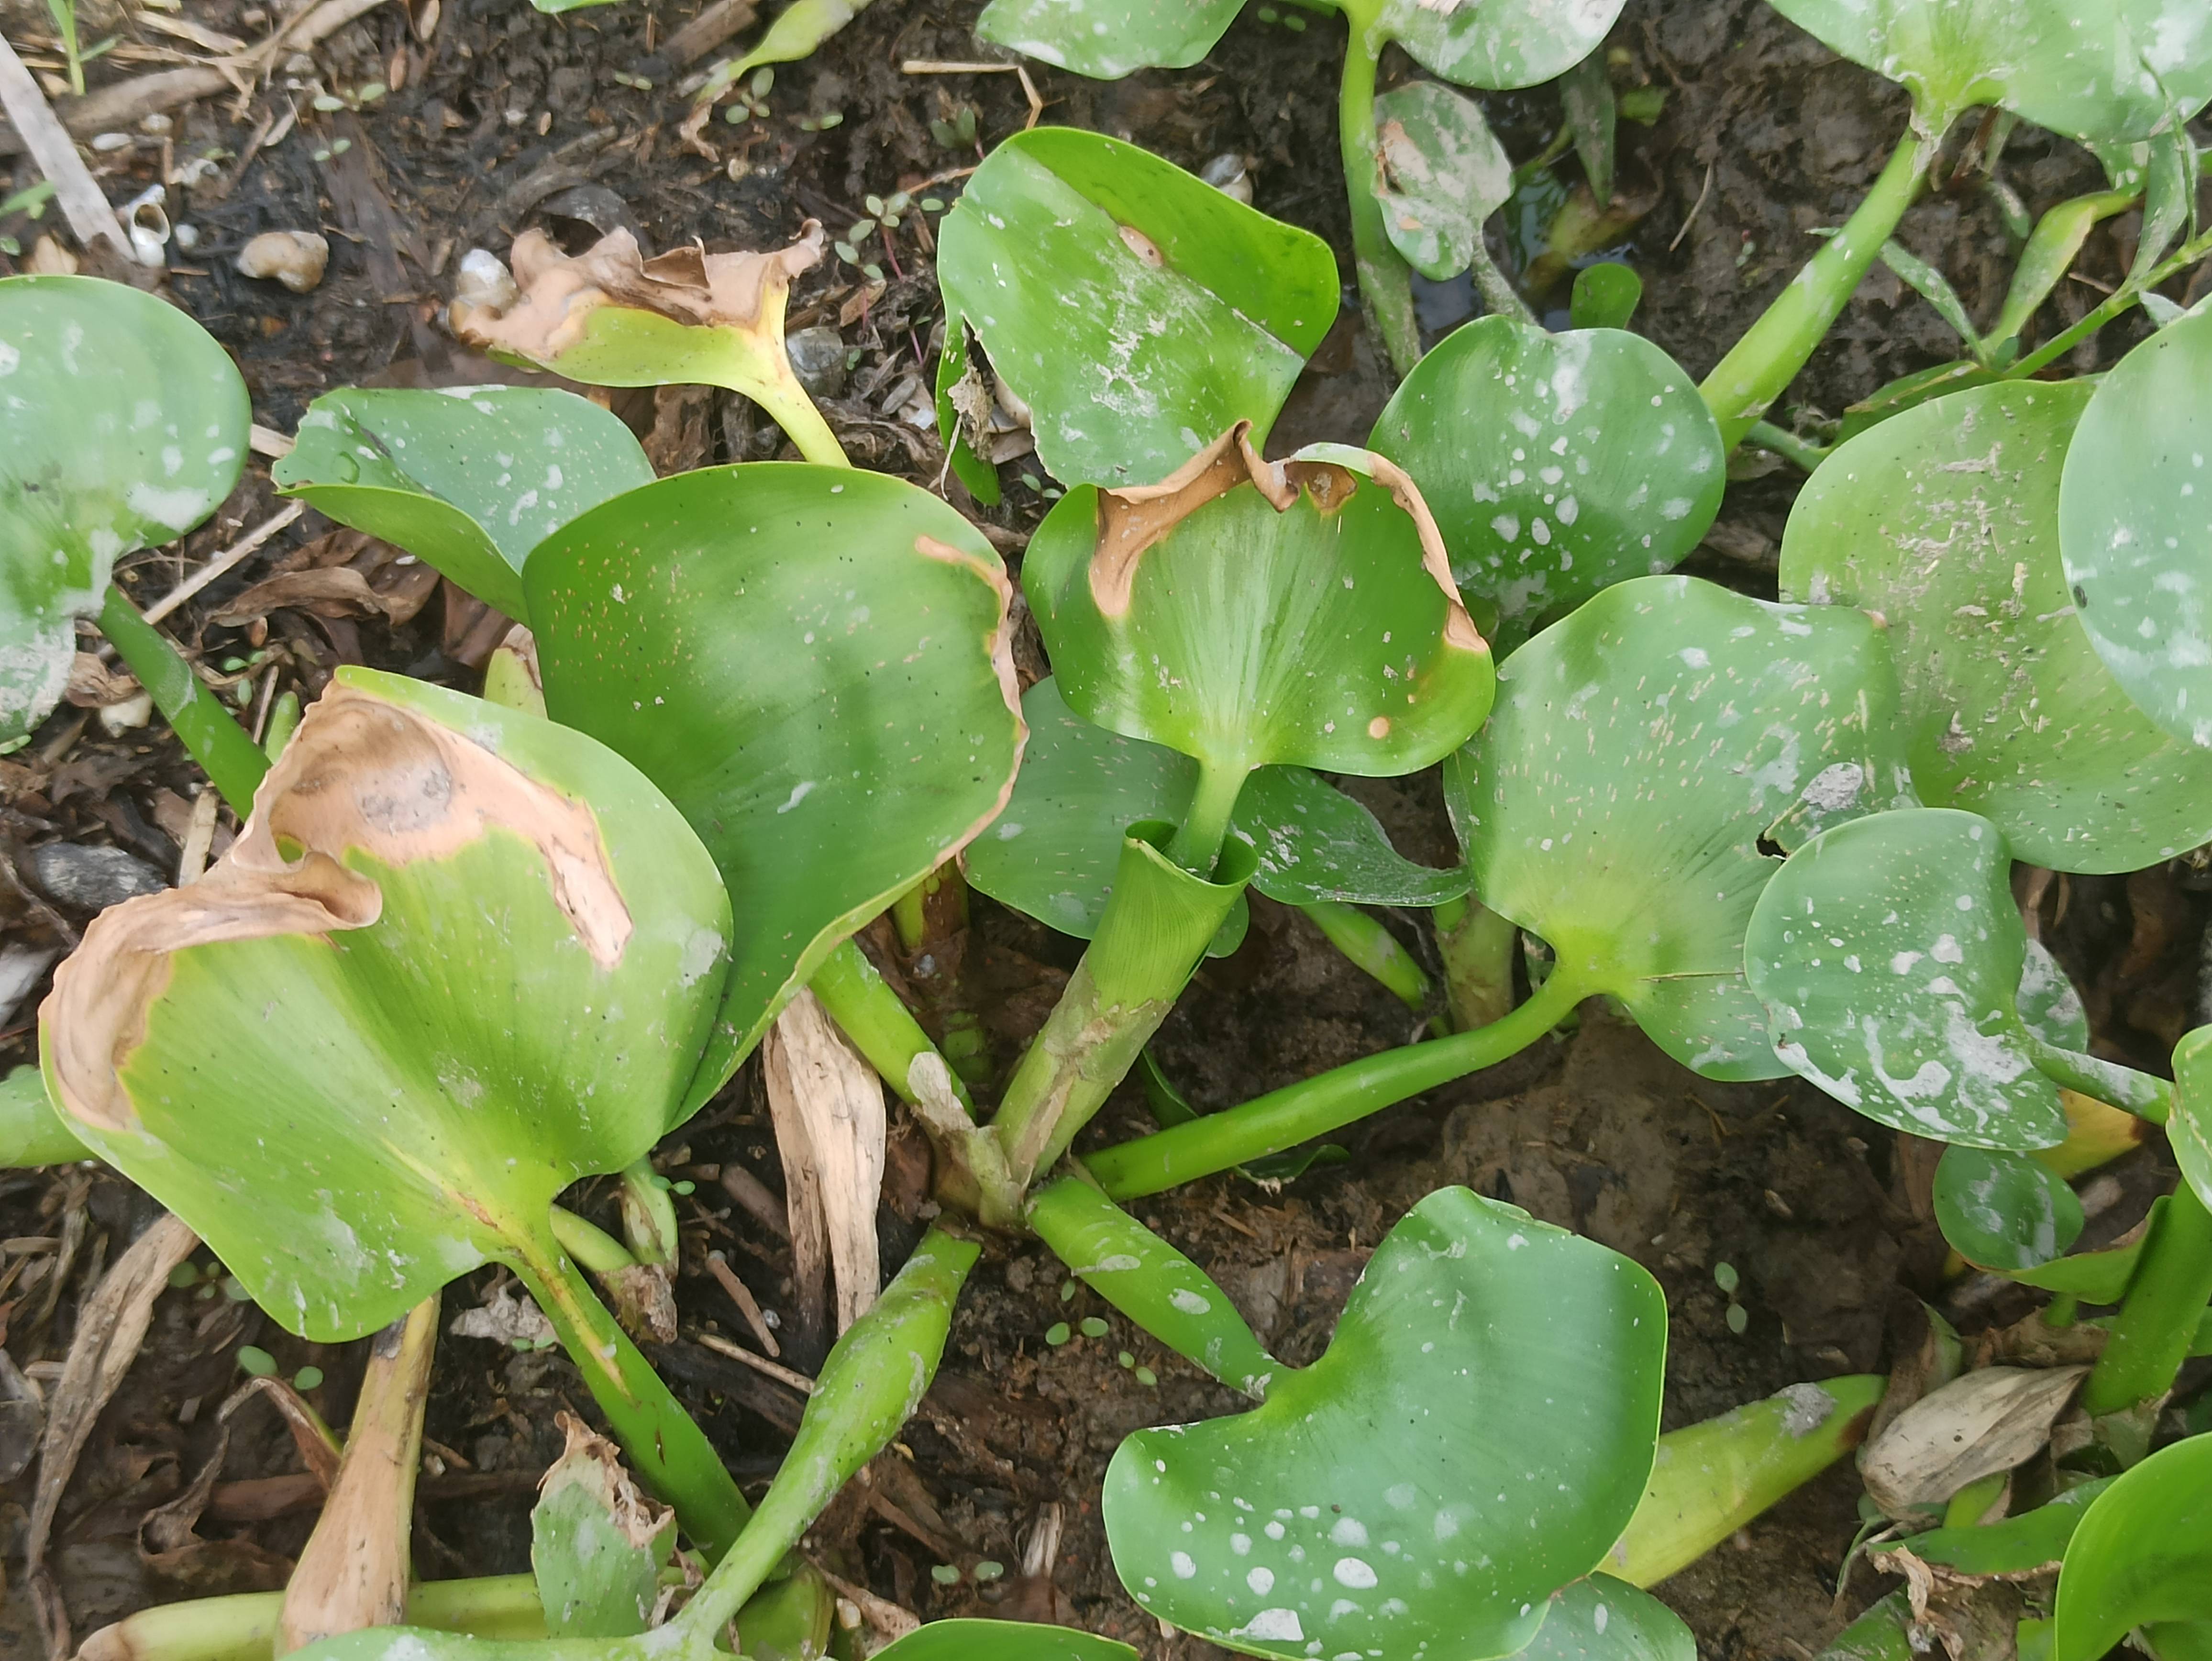
Species: Common Water Hyacinth (Eichornia crassipes)